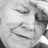
Emotion: neutral